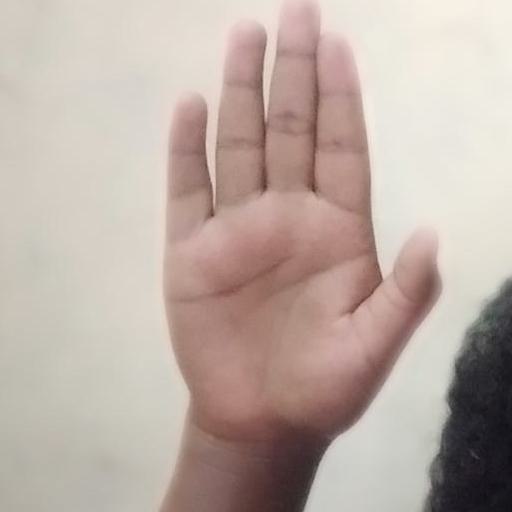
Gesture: stop